Pearl Dawson

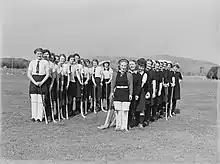
Group of women hockey players, 1939

Dawson was born in Auckland, New Zealand, on 29 April 1887. She attended Wellesley Street Primary School and Auckland Grammar School. She hoped to become a doctor but as her father opposed this she became an apprentice to an Auckland veterinary surgeon. She became the first woman veterinarian in Auckland after getting a diploma. Early in her career she worked with farm animals, but was also an animal inspector for the Auckland Agricultural and Pastoral Association shows and medical officer for the Animal Welfare Association.